7th Division (Winter War)

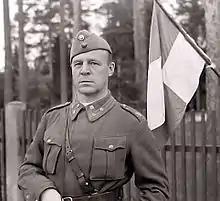
Einar Vihma

The 7th Division was formed in January 1940 at Taipale, during the Winter War, the defence against the Soviet invasion. The division was formed by renumbering the 10th Division. The latter had been long in action and worn out but there were not enough Finnish reserves to allow it to be rotated out of the line. It was decided to renumber the division in the hope of convincing the opposing Soviet forces that it had been replaced by a fresh formation. The unit was commanded by Major-General Einar Vihma from 9 January 1940 to the end of the Winter War with the March 1940 Moscow Peace Treaty. Many of the division's men had been engaged in combat since the start of the war in late 1939. As well as its own field artillery regiment, the division was reinforced with a heavy artillery battery and two other batteries sent from the eastern Karelian Isthmus.